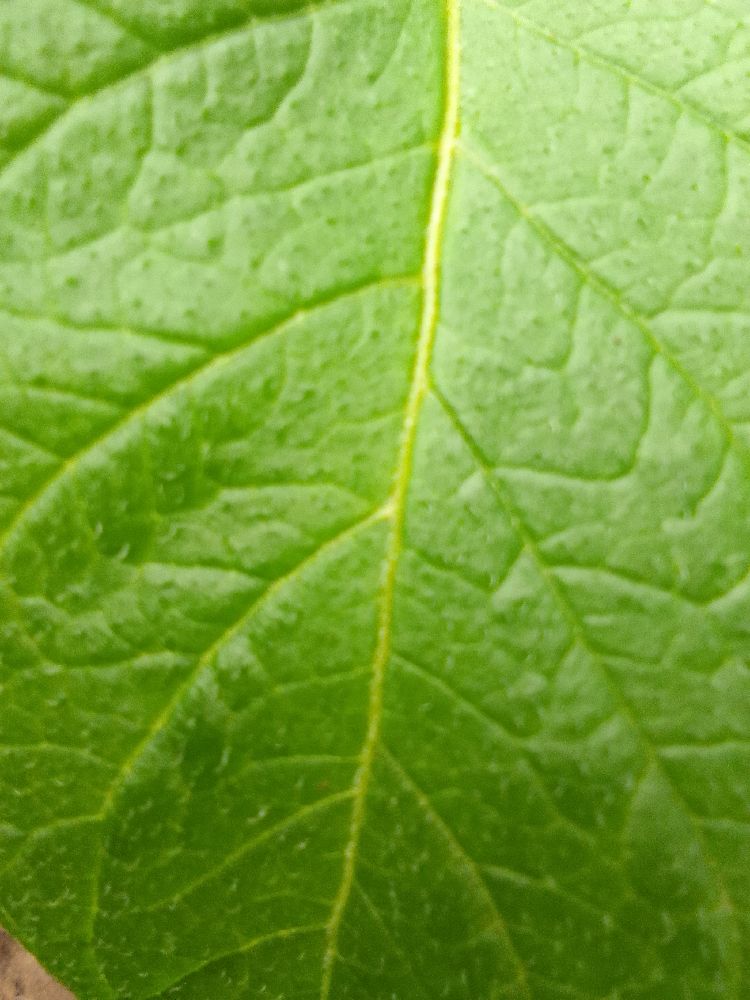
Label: Healthy